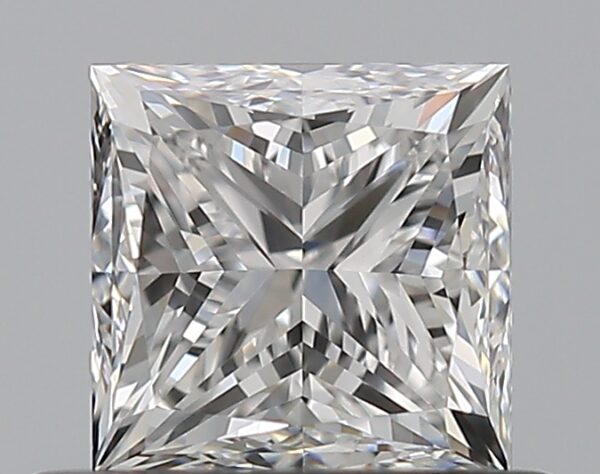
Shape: princess
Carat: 0.7
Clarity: VVS2
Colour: E
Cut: GD
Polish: EX
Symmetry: VG
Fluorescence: N
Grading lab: GIA
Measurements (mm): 4.61 x 4.56 x 3.6